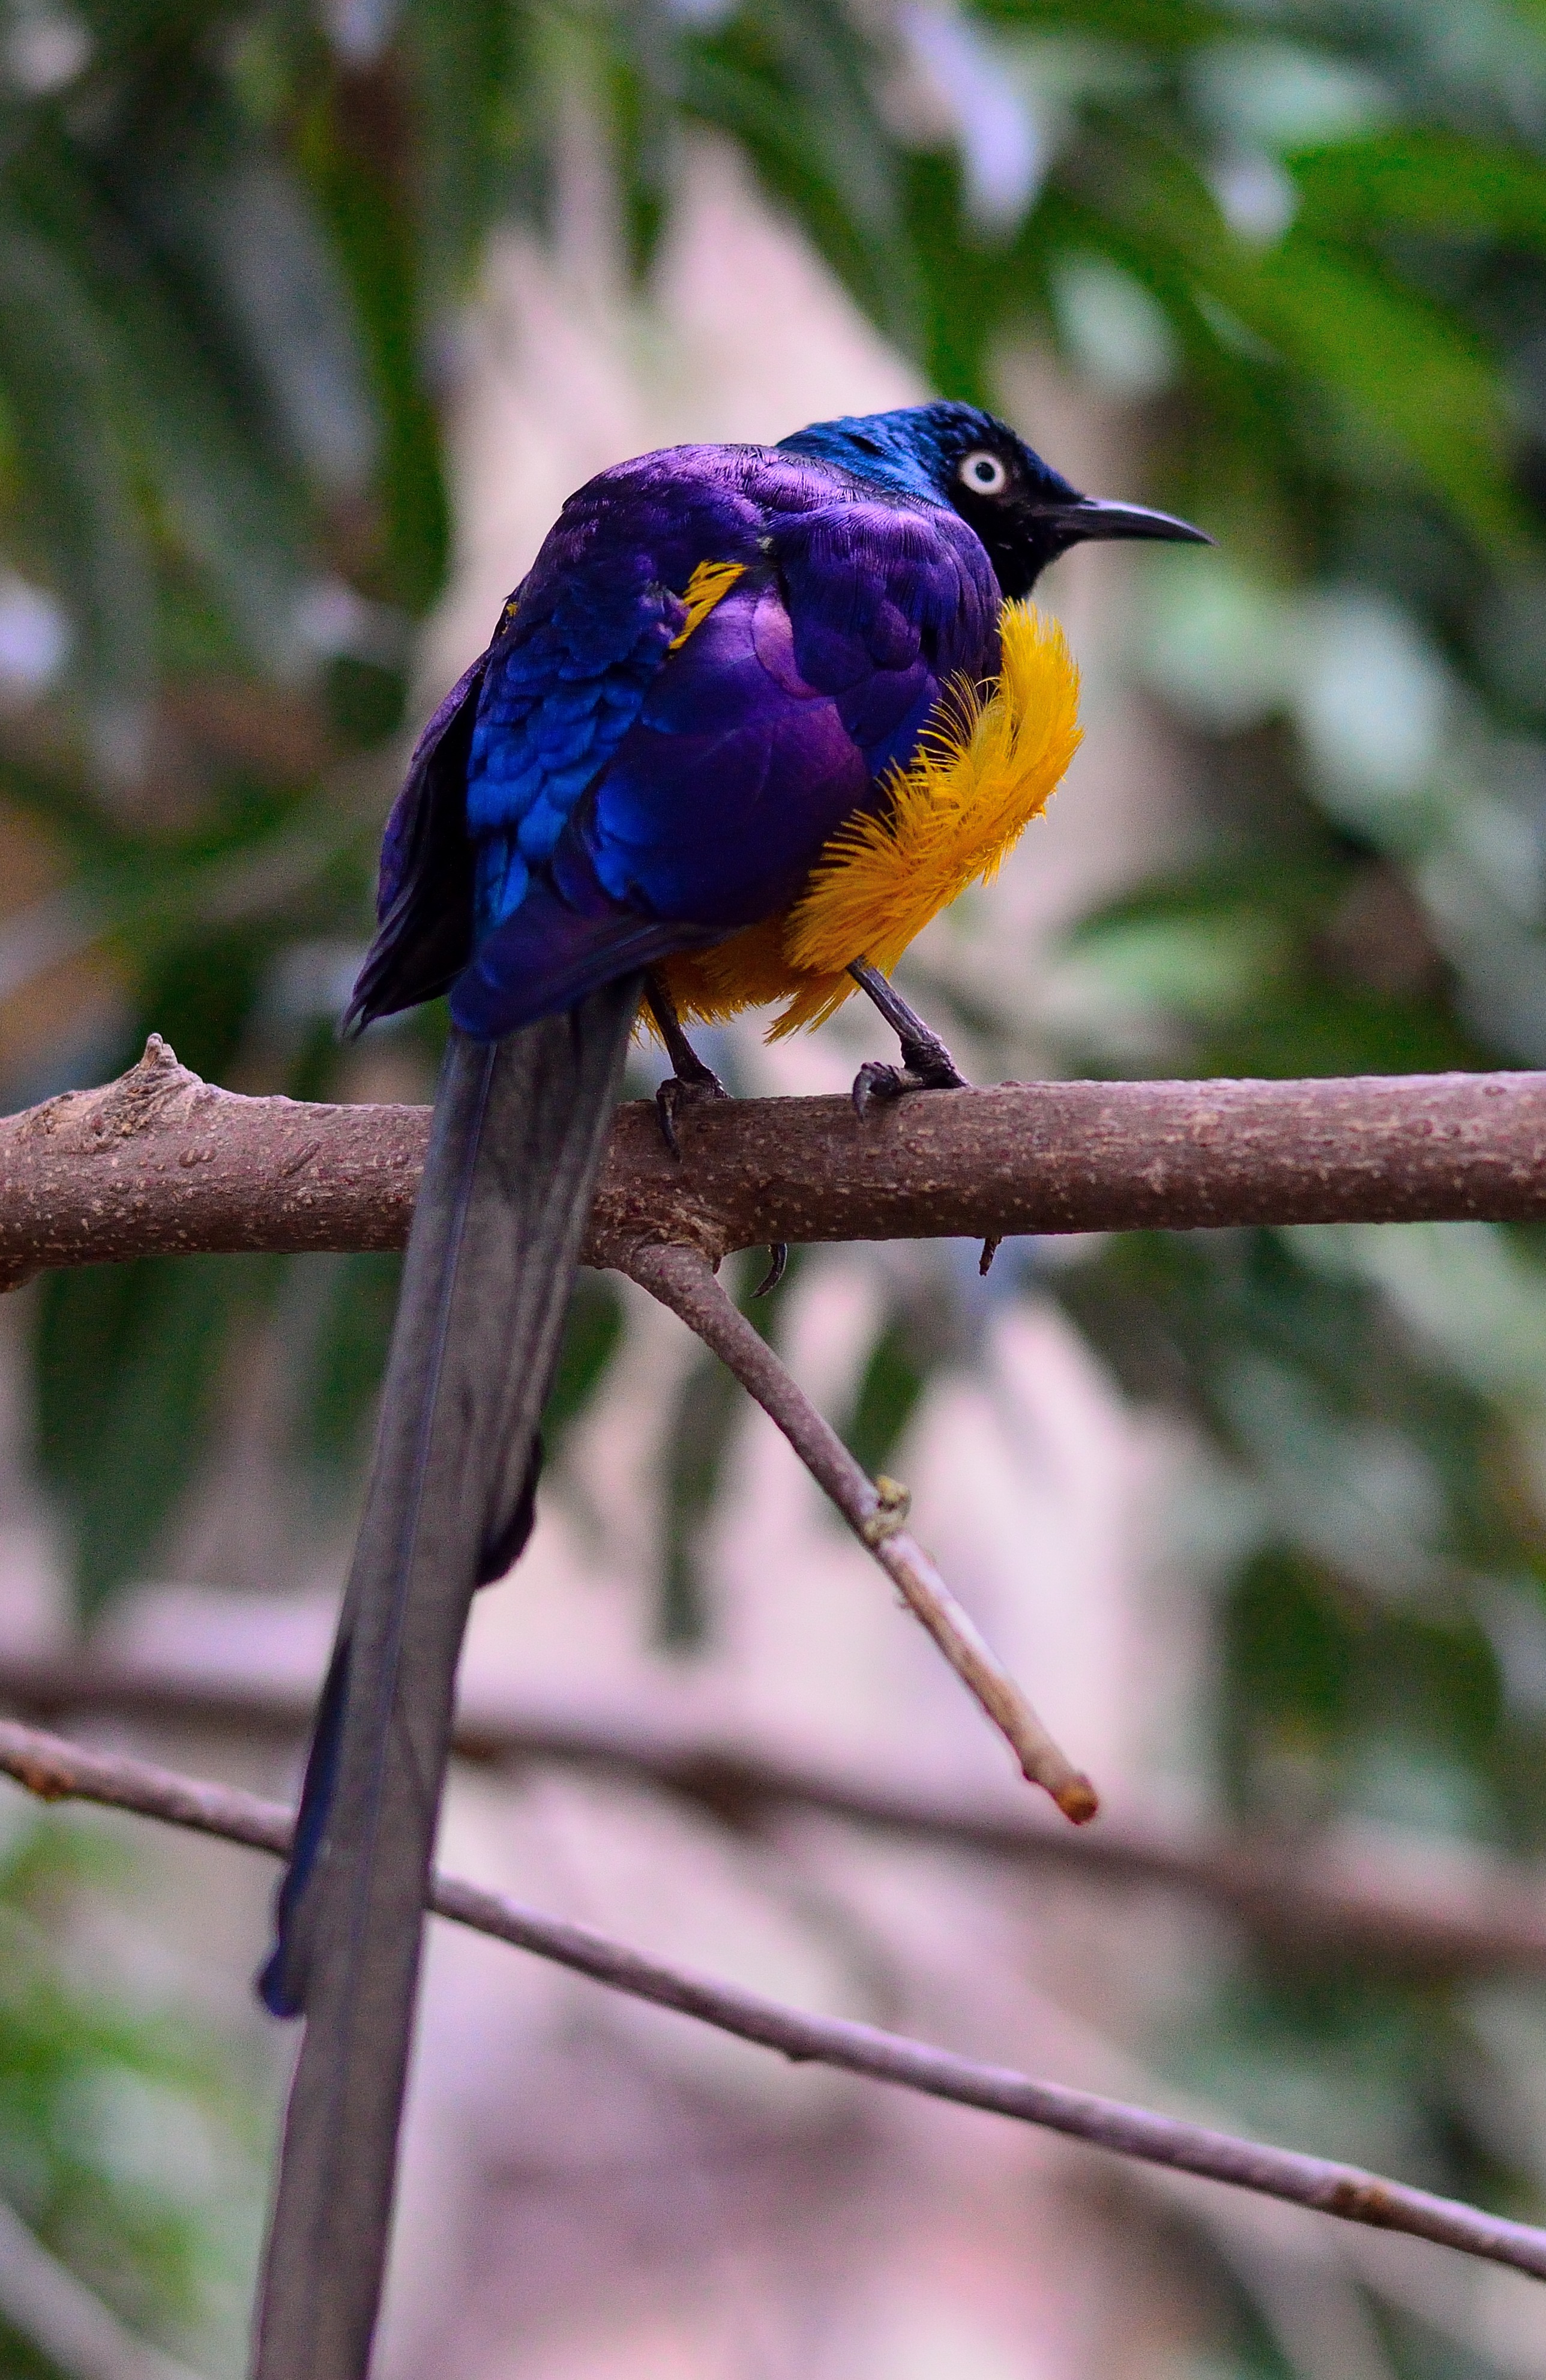
nature, outdoor, wilderness, branch, bird, flower, animal, fly, wildlife, wild, beak, mammal, freedom, feather, avian, fauna, majestic, wings, vertebrate, creature, old world flycatcher, perching bird, glossy starling